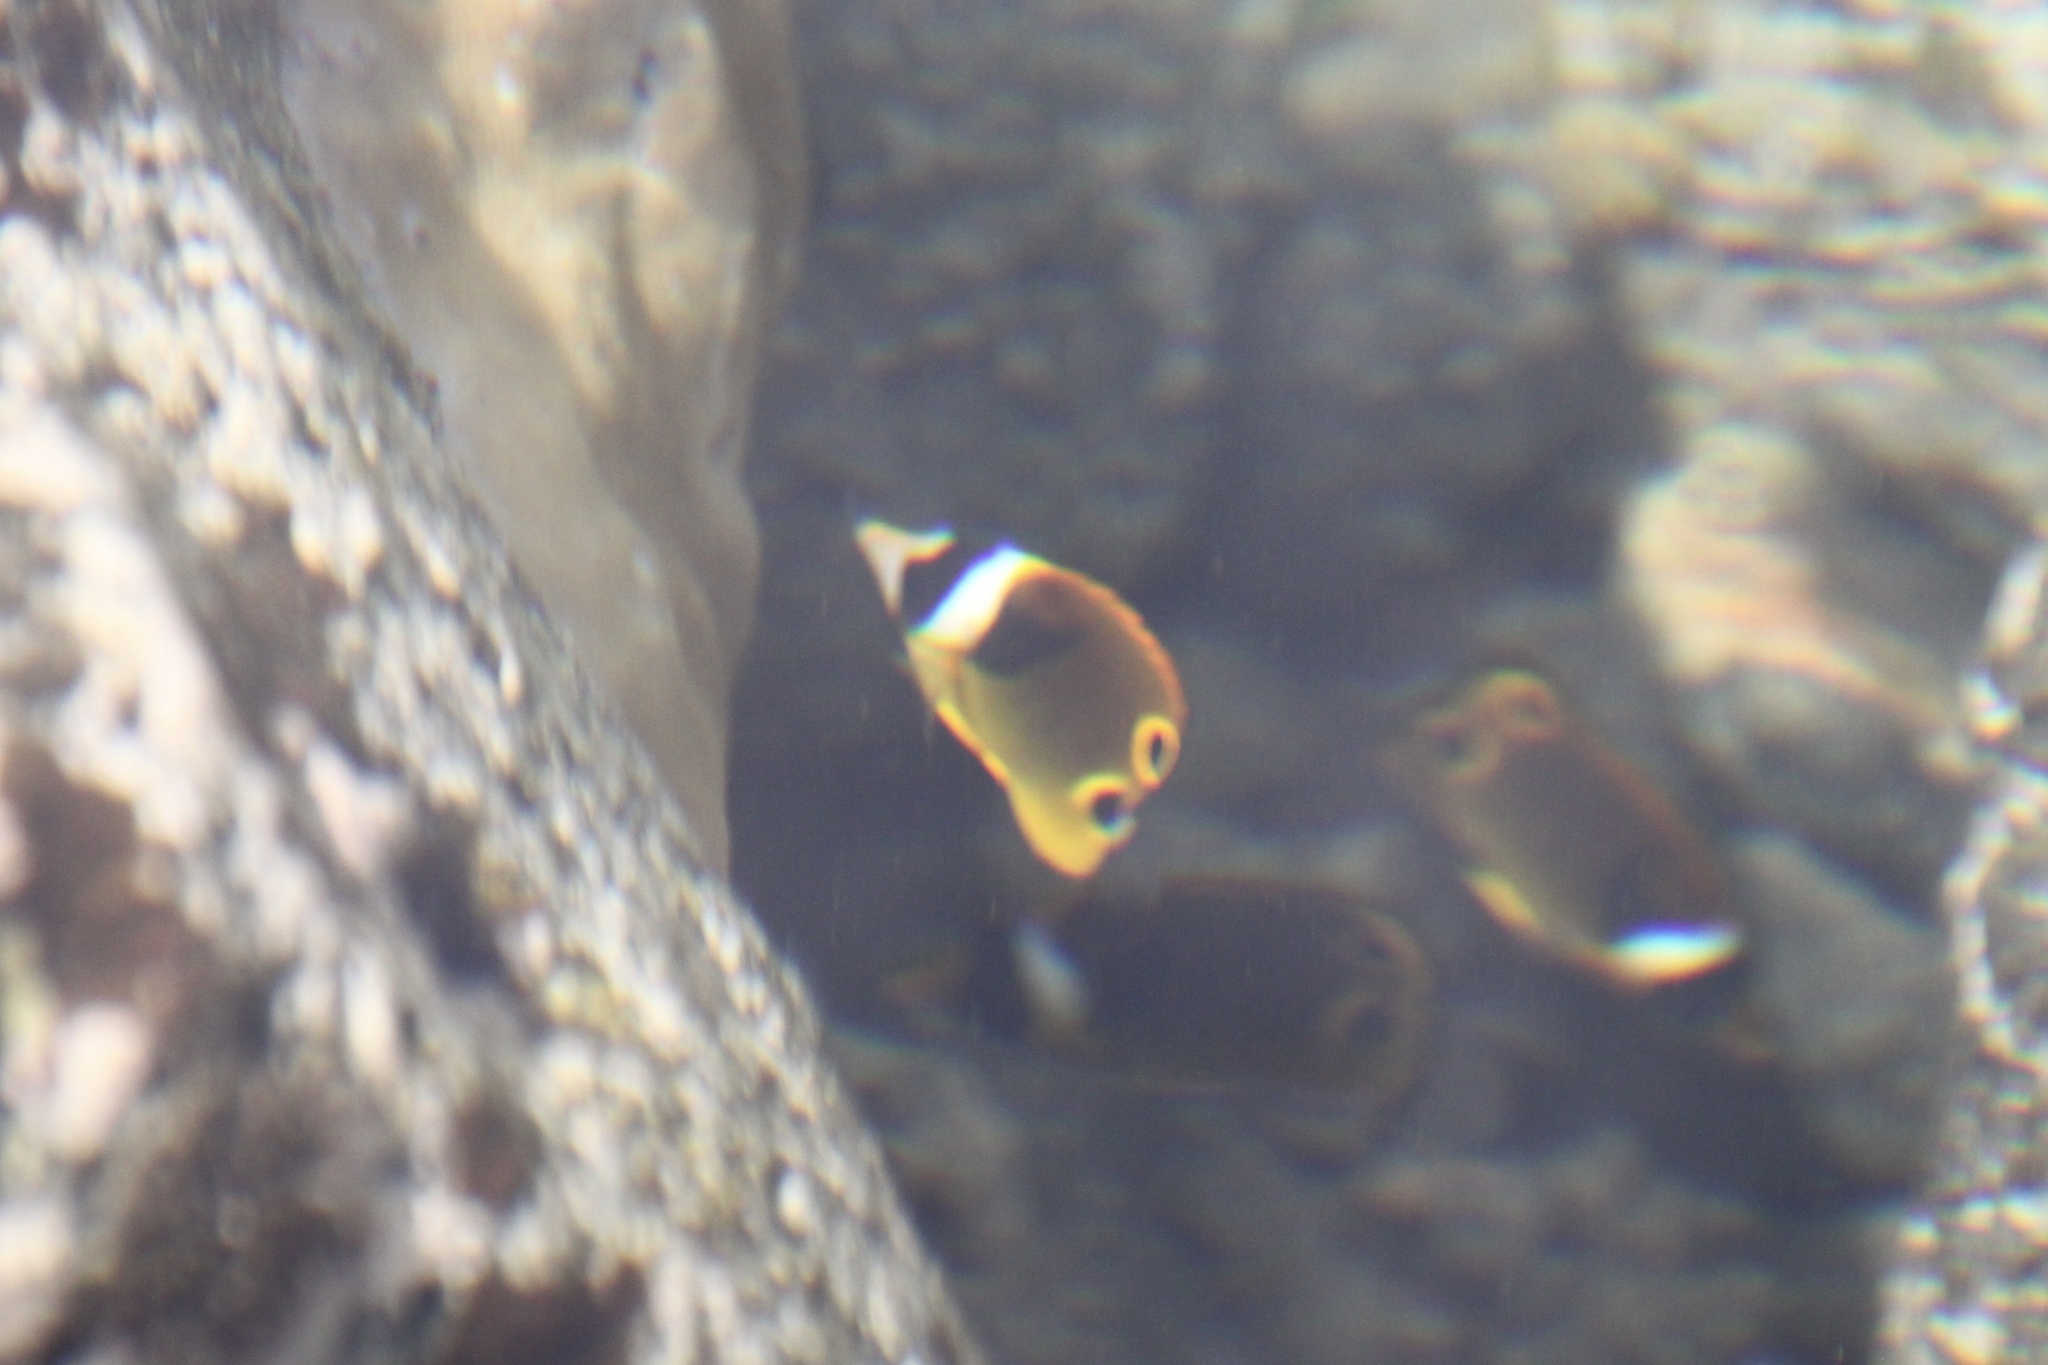
Chaetodon lunula (Raccoon Butterflyfish)